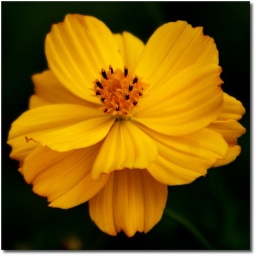
hello by golden yellow